International Center for the History of Electronic Games

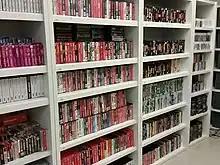
From the collections at ICHEG.

ICHEG defines electronic games broadly to include video games, computer games, console games, arcade games, handheld games, and toys that combine digital and traditional play. At more than 25,000 items and growing, the ICHEG collection is the largest and most comprehensive public collection of electronic games and game-related historical materials in the United States and one of the largest in the world. It is the only one anywhere that is linked directly with collections of more than 100,000 board and role-playing games, toys, and other artifacts of play that have inspired and informed the creation and development of electronic games. ICHEG is additionally supported by a research library of more than 130,000 volumes, including vintage comics and children's books and the largest collection of toy catalogs in the United States.